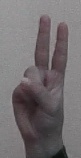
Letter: taa